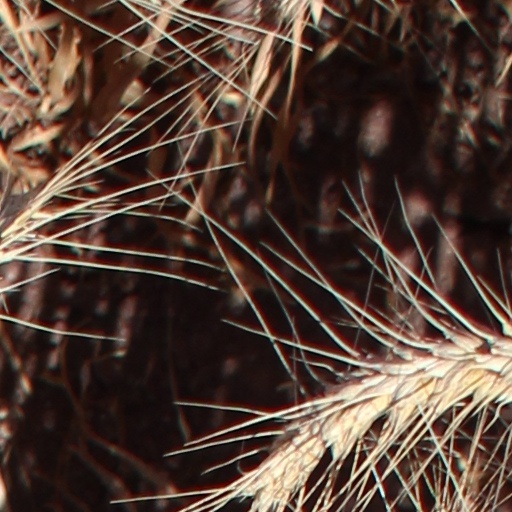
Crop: wheat